Answer in natural language. Considering the relative positions, is modern black sofa (marked B) above or below potted houseplant with lush green foliage (marked A)? Choose between the following options: above or below
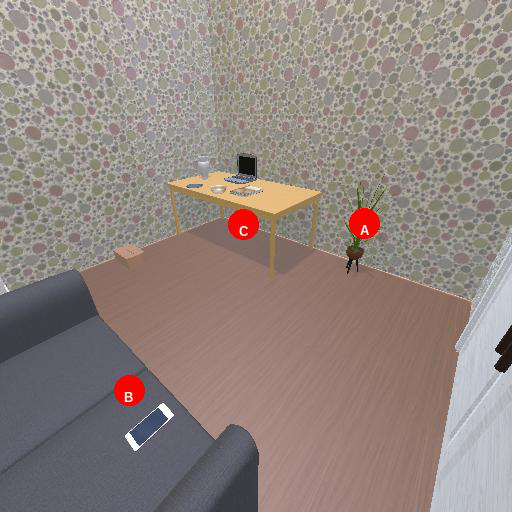
<answer>below</answer>